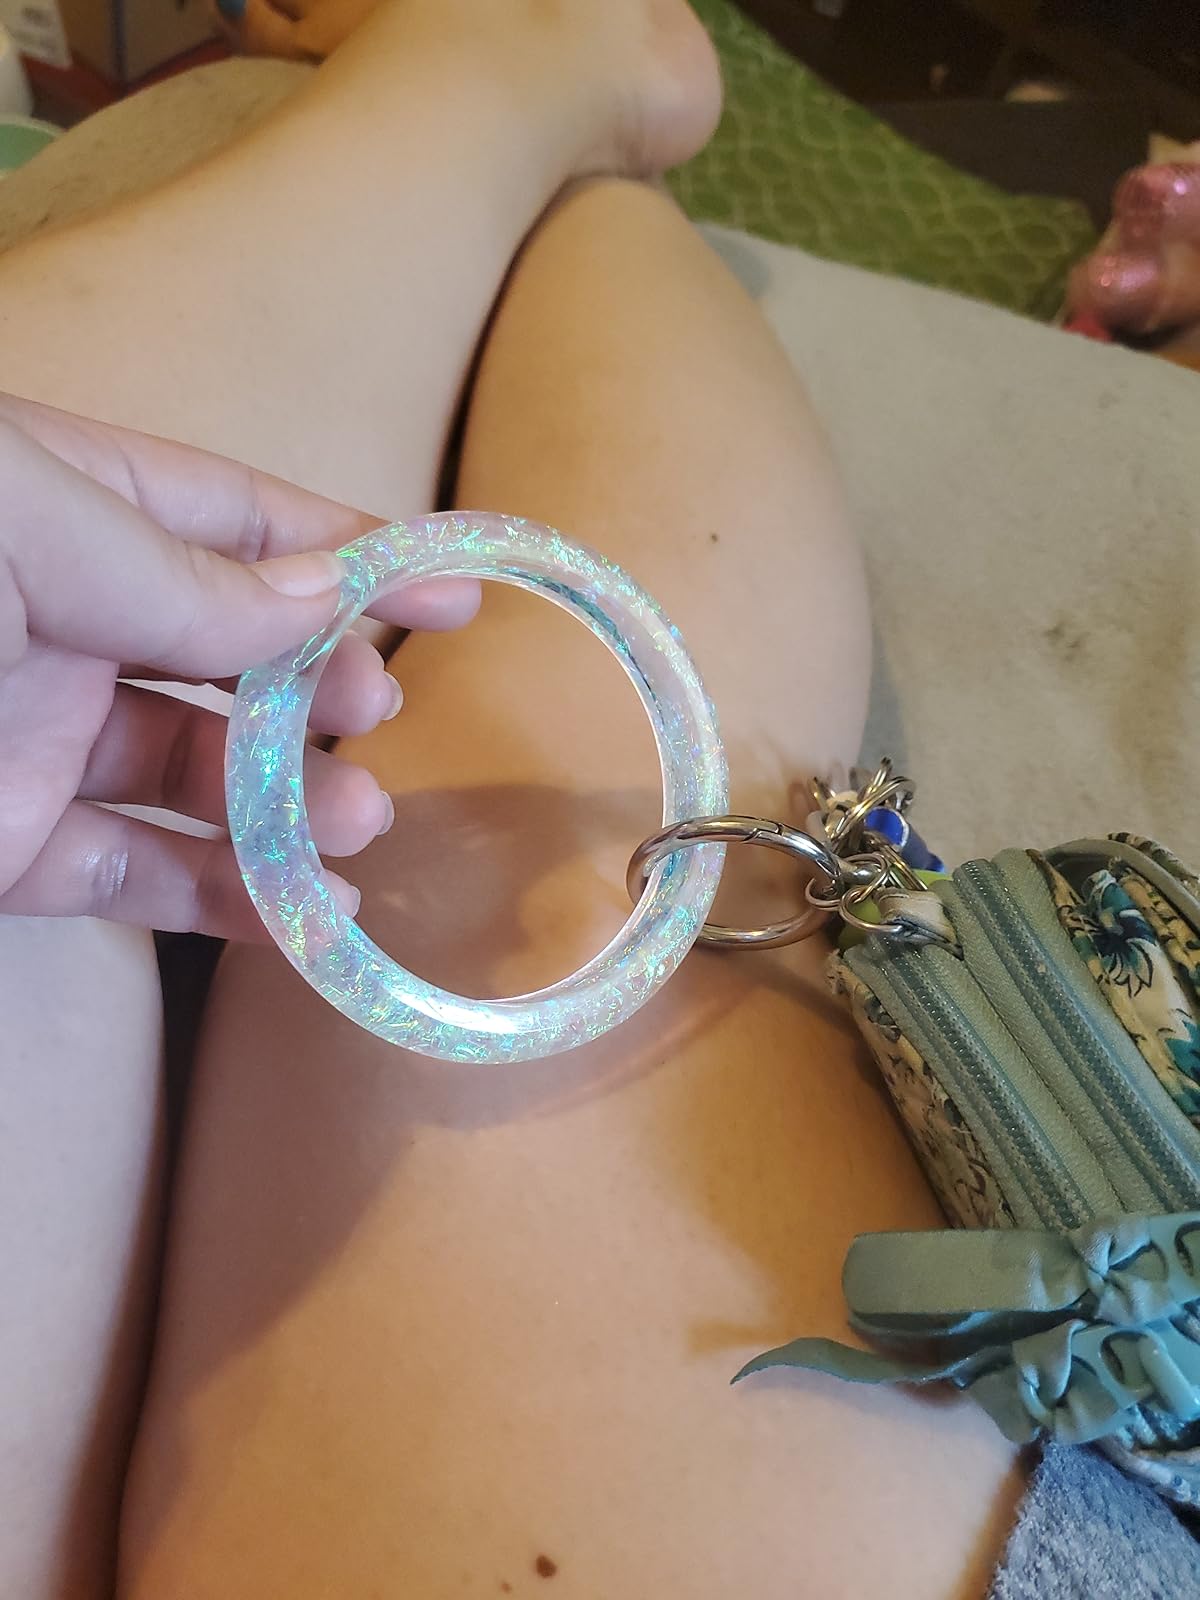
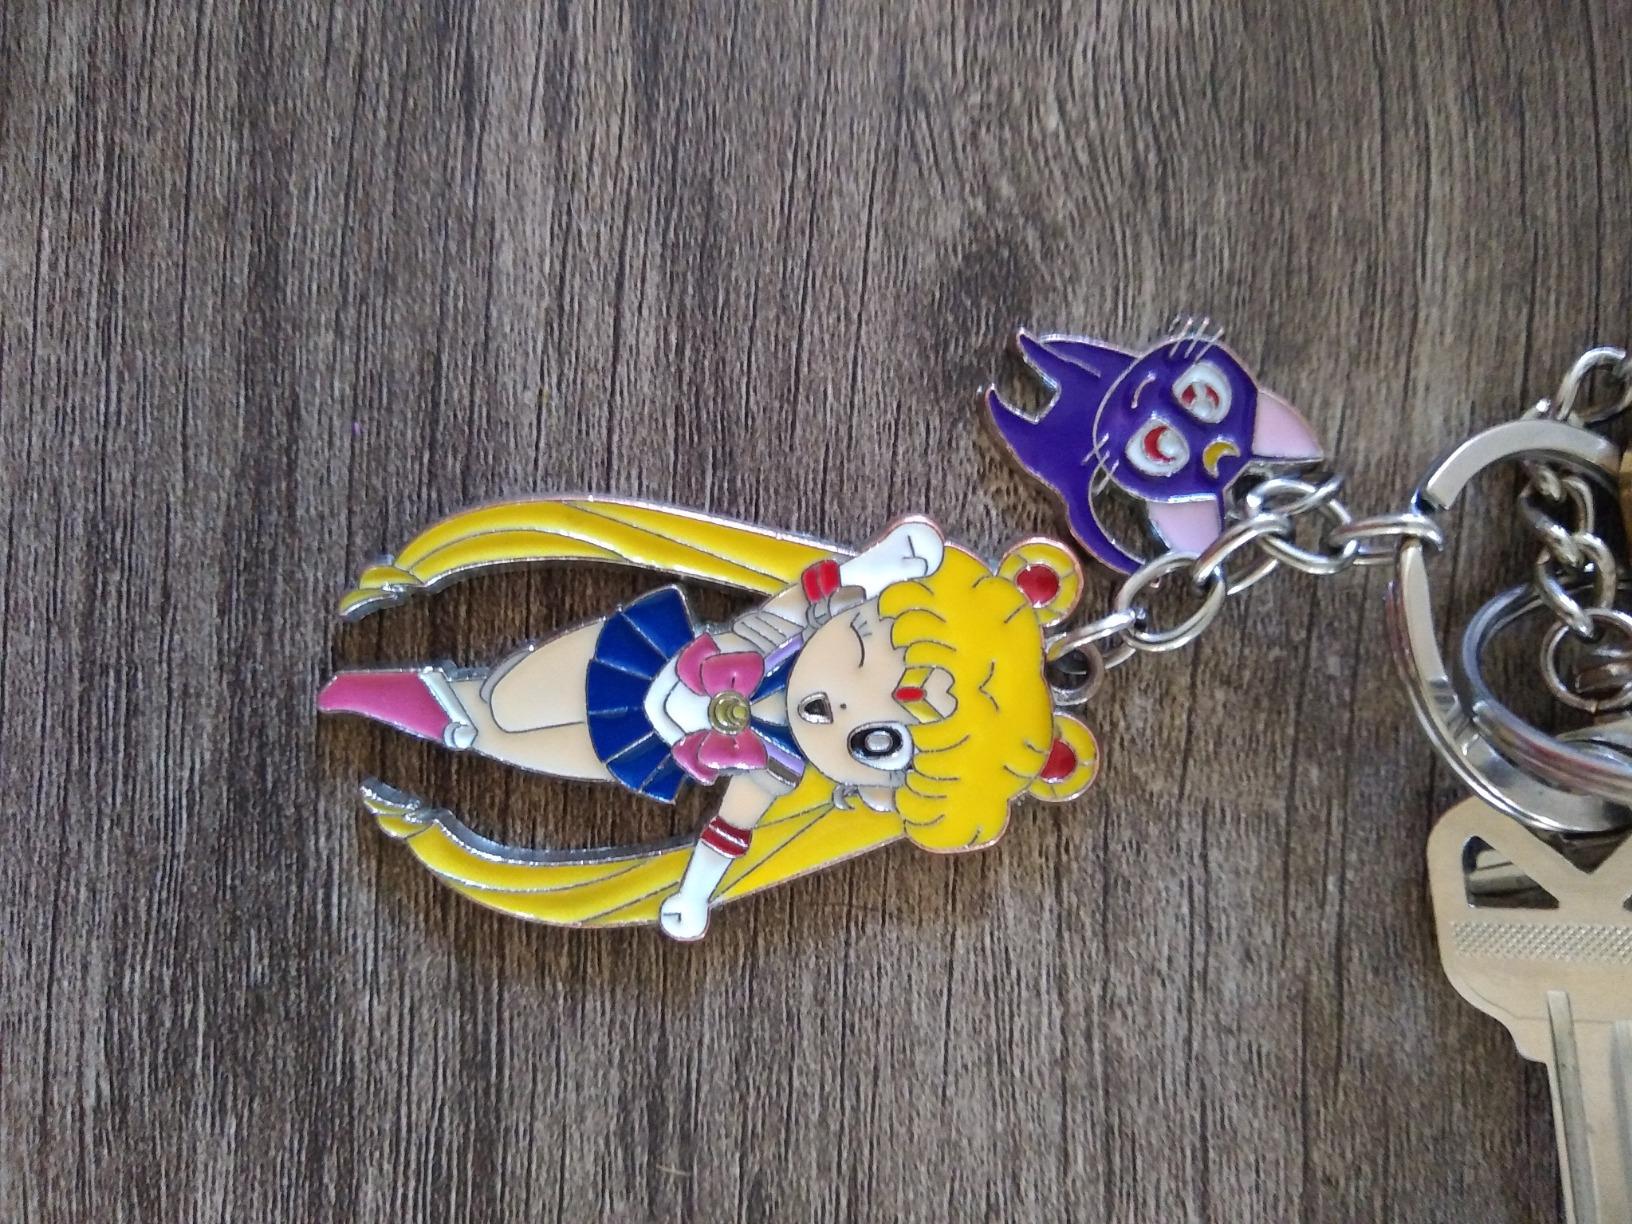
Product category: accessories_keychain
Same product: no